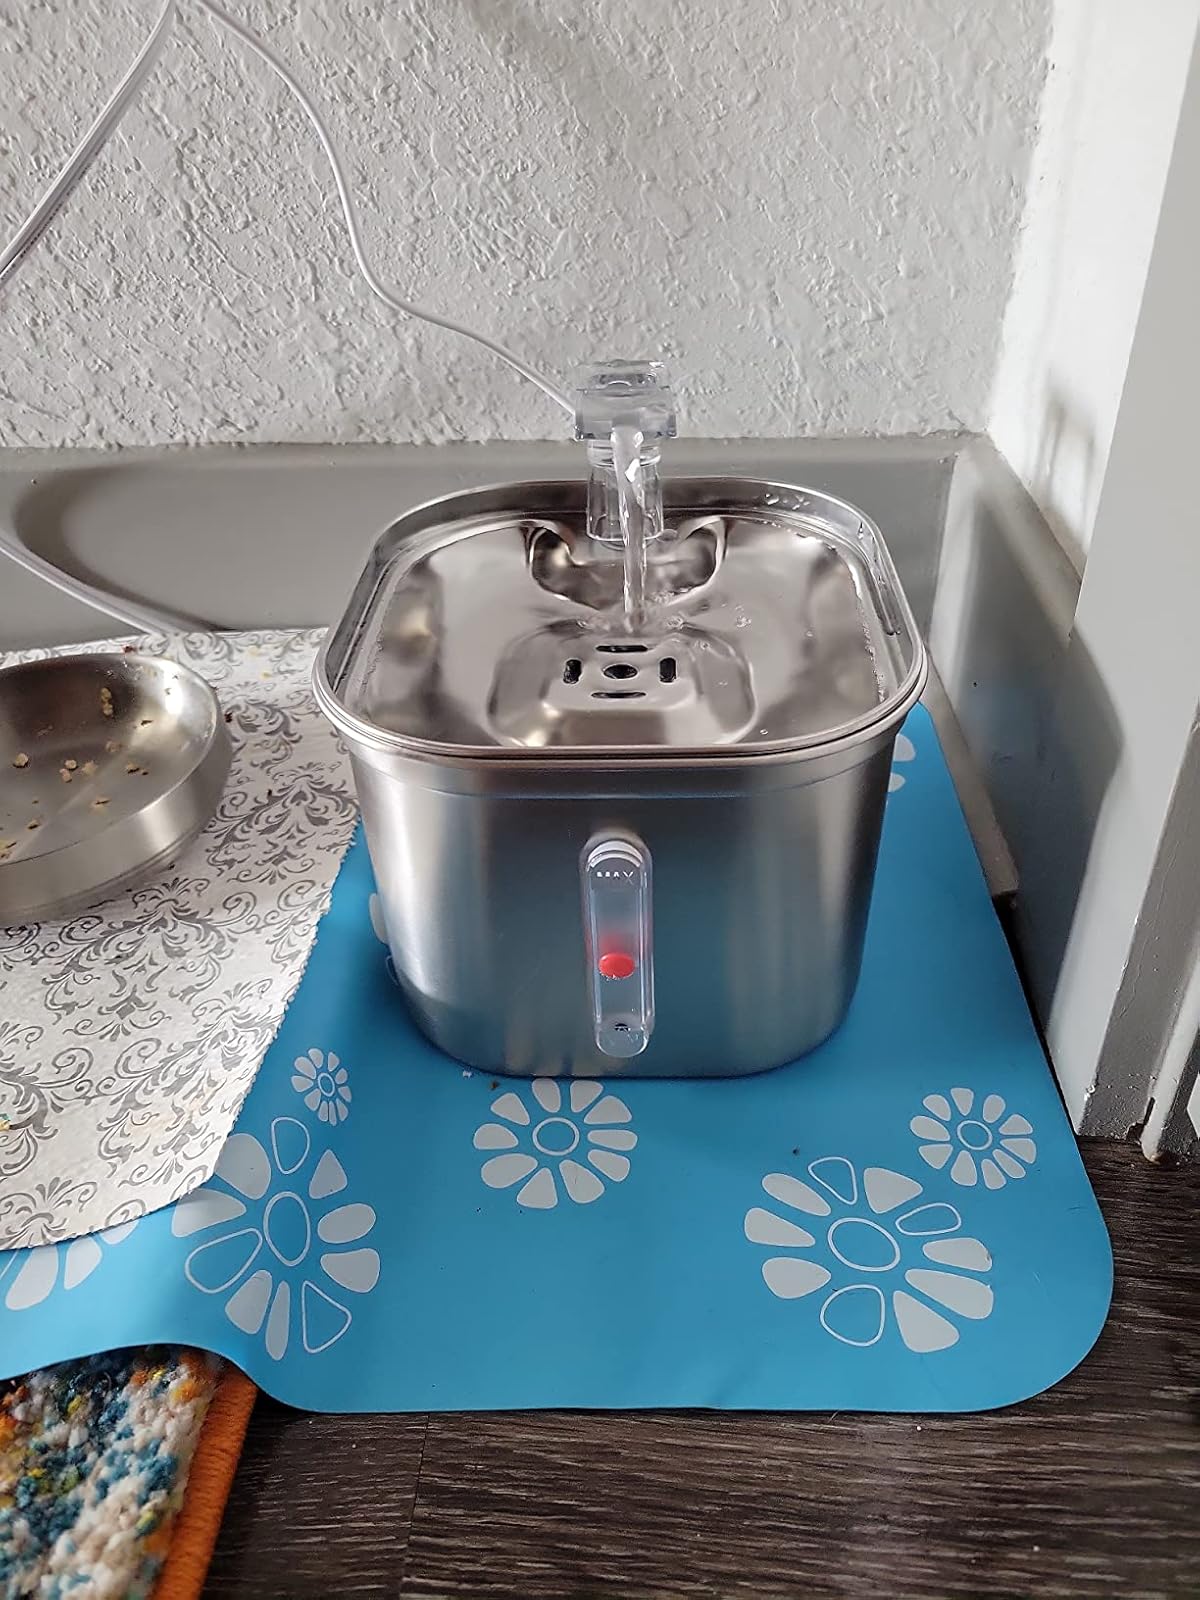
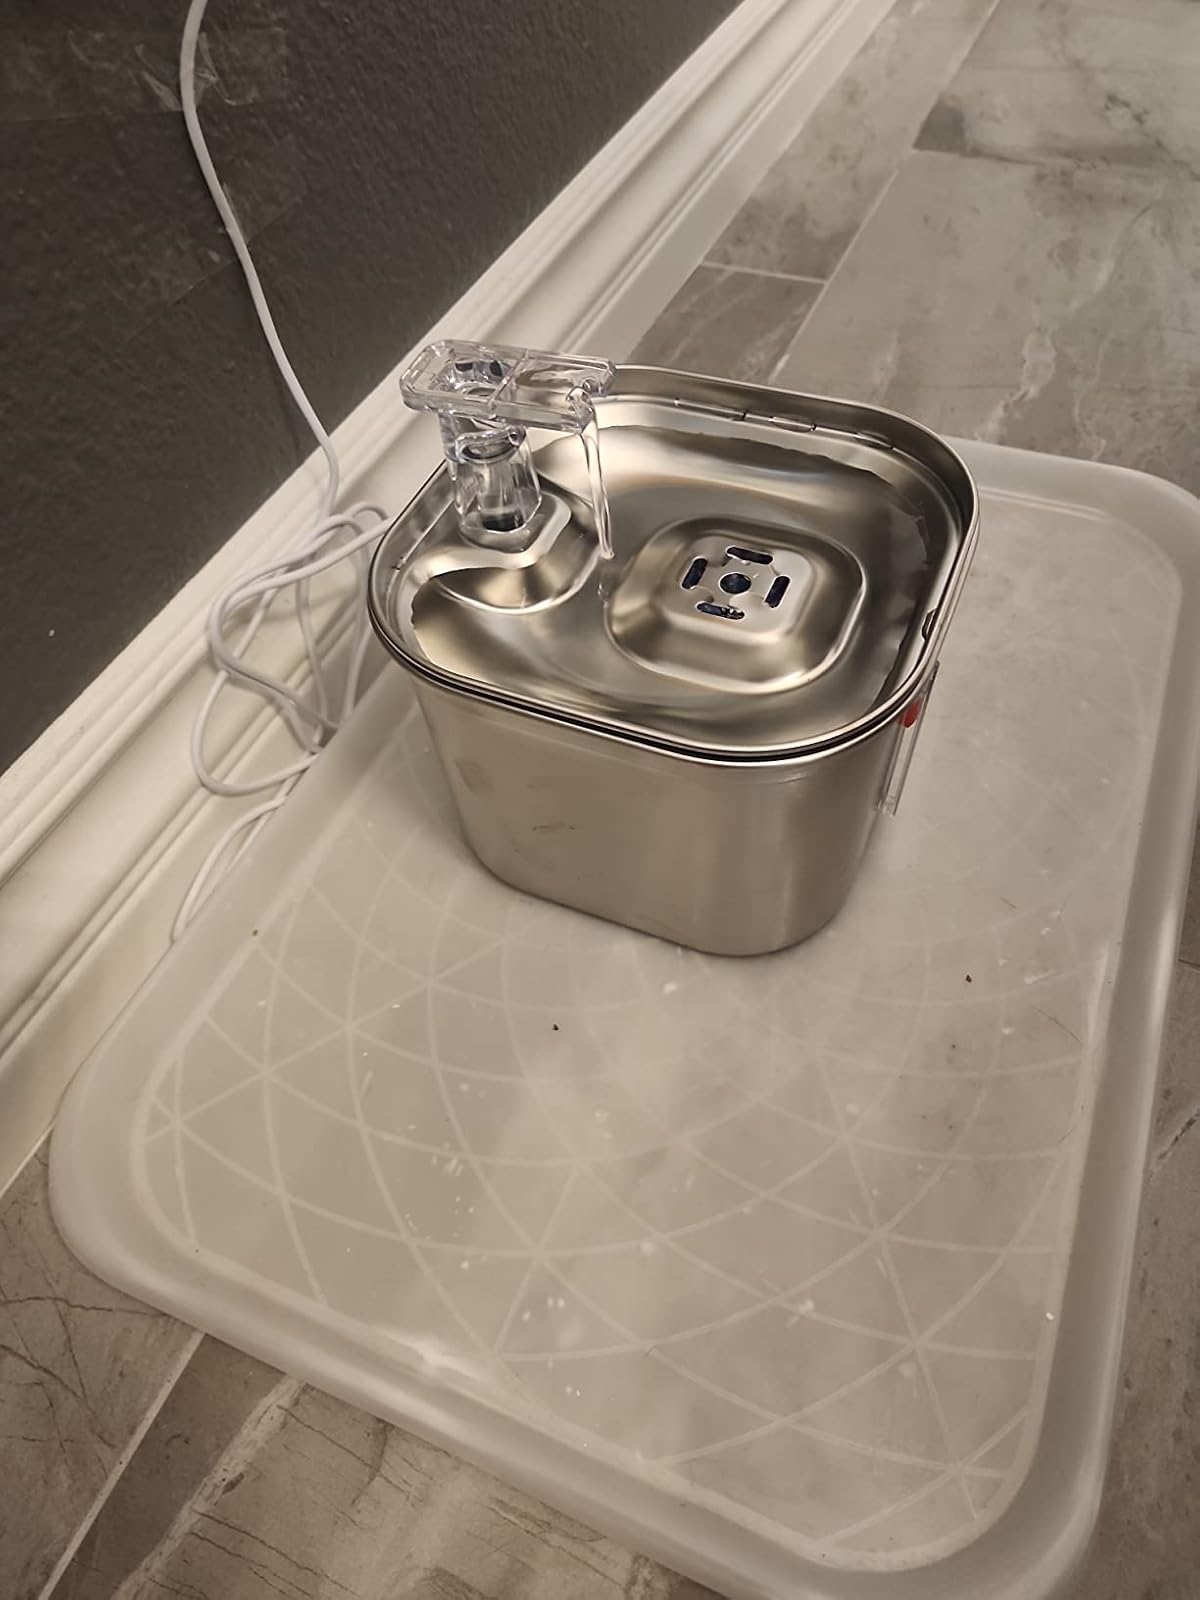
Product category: items_bowl
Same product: yes